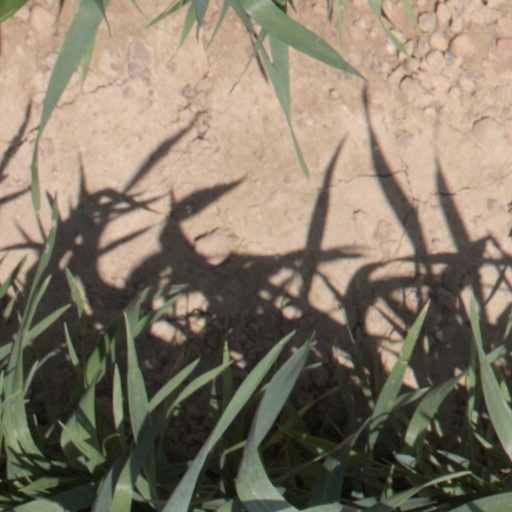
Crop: wheat